Sheldon Adelson

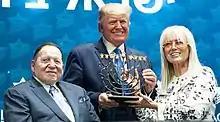
Adelson with Donald Trump in 2019

According to "The New Yorker", Adelson began making major contributions to the Republican National Committee following clashes with labor unions at his Las Vegas properties.